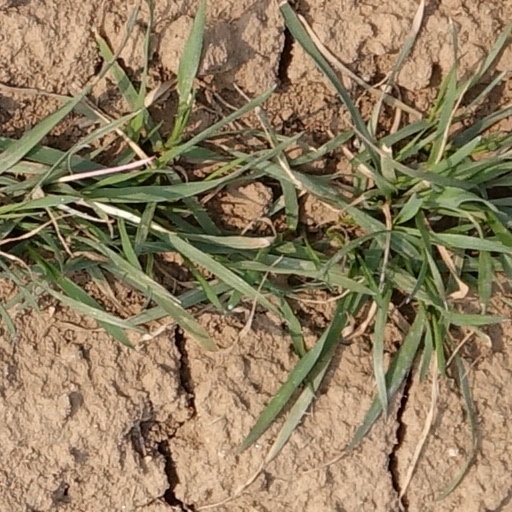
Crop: wheat